No. 37 Squadron RAAF

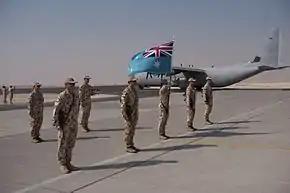
Personnel in camouflage uniforms with RAAF flag lined up in front of four-engined military cargo plane in grey livery

In September 2004, aircraft from No. 37 Squadron joined the rotating detachment of C-130s established by No. 36 Squadron in the Middle East Area of Operations (MEAO) in February 2003, following the invasion of Iraq; the C-130Js were required to be fitted with self-protection equipment before deploying to the MEAO. No. 37 Squadron was strengthened to create a "super squadron" on 17 November 2006, when its force of twelve C-130Js was augmented by No. 36 Squadron's twelve C-130Hs, prior to the latter re-equipping with Boeing C-17 Globemasters and relocating to RAAF Base Amberley, Queensland. Two of the C-130s joined DHC-4 Caribous from No. 38 Squadron as part of the RAAF's initial contribution to Operation Papua New Guinea Assist following Cyclone Guba in November 2007. No. 37 Squadron took over full responsibility for the Hercules detachment to the MEAO in mid-2008, and in March 2010 one of its C-130Js completed the detachment's 20,000th hour of flying operations. The squadron was transferred from No. 86 Wing to No. 84 Wing on 1 October 2010, as part of a restructure of Air Lift Group. It was presented with the Gloucester Cup for its proficiency in 2011 at a ceremony on 31 May 2012. The C-130Hs were retired the same year, the last pair at Richmond on 30 November. In January 2013, No. 37 Squadron undertook a successful search-and-rescue mission for Alain Delord, a missing round-the-world yachtsman who was found approximately south of Tasmania. Crews located Delord adrift in a life raft before airdropping supplies, maintaining watch and ultimately guiding in a rescue vessel fifty-eight hours later.